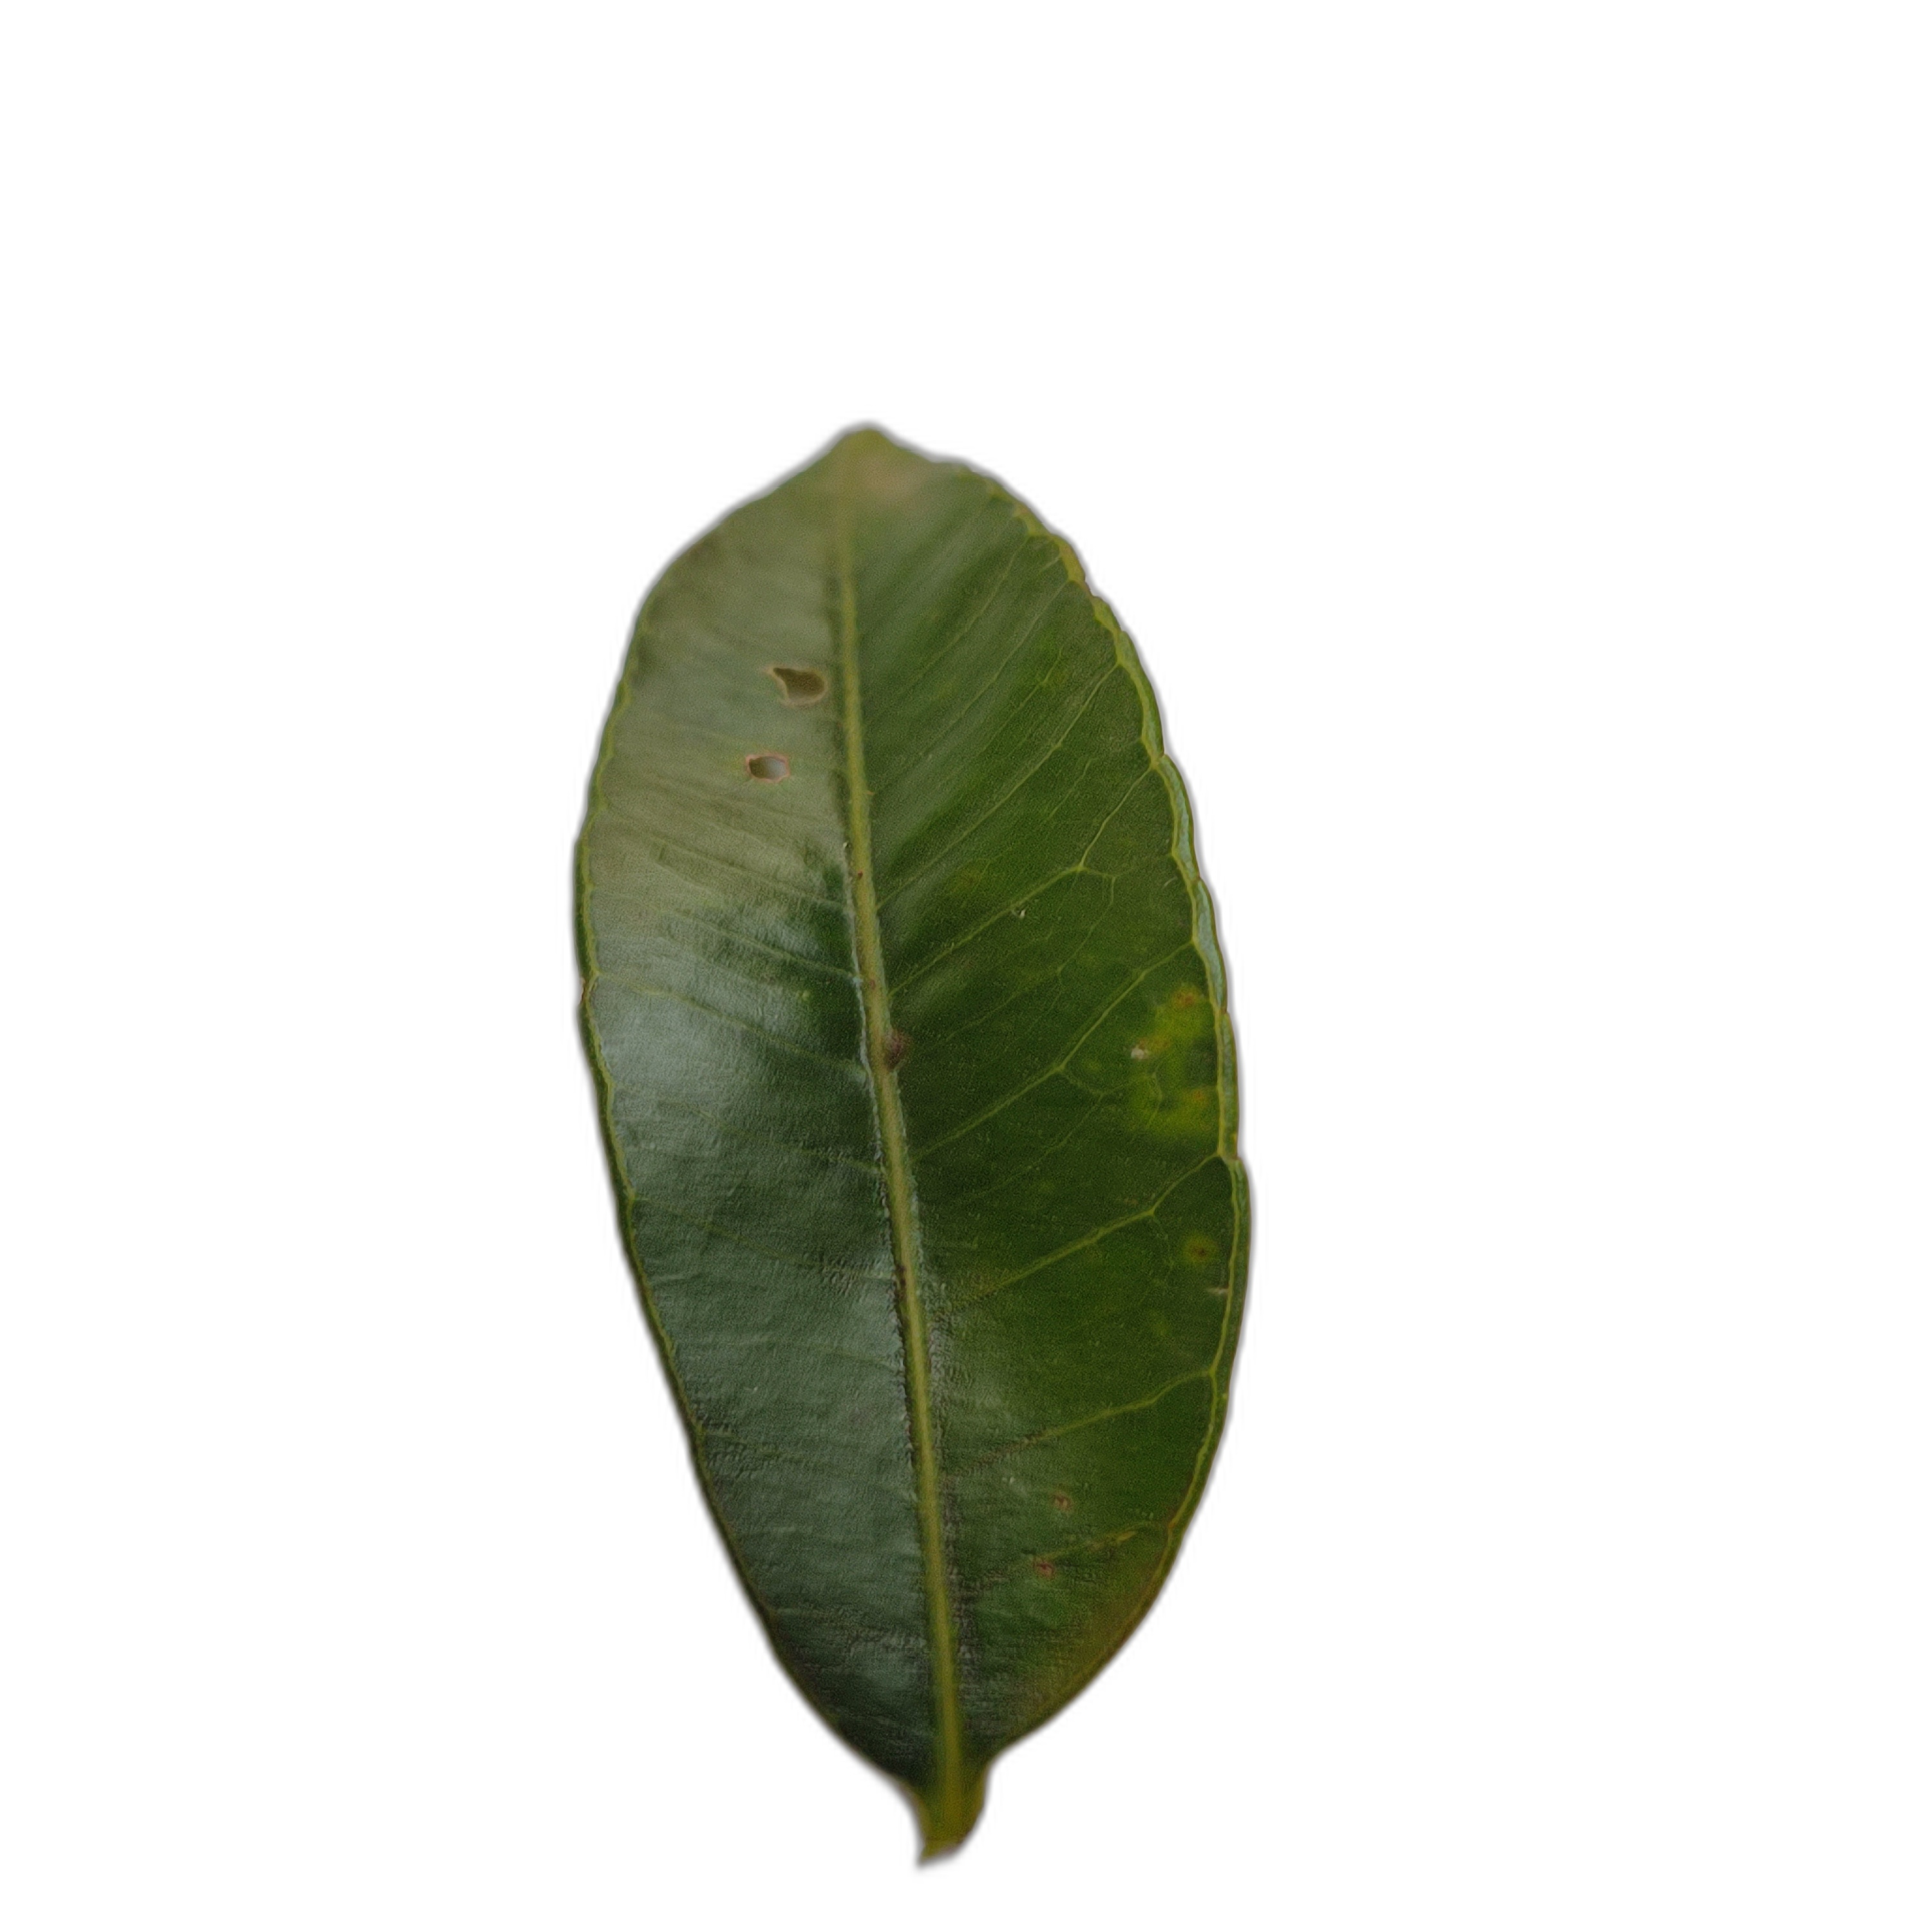
Label: healthy